Robert Reamer

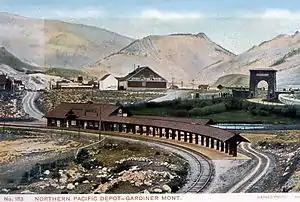
Northern Pacific Railway Terminal Postcard, F. Jay Haynes

While he was carrying out design work on the Old Faithful Inn for Child, Reamer was also designing the Gardiner, Montana depot for the Northern Pacific, at the northern entrance to Yellowstone National Park. The depot and the Inn were complementary projects, and similar in style. The depot opened first, in 1903, and embodied many design features that Reamer explored on a grander scale at the Old Faithful Inn.